Gingival cyst

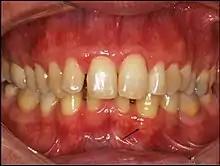
Gingival cyst of adult (arrow)

Bohn’s nodules, described by Heinrich Bohn in 1886 as "mucous gland cysts", are distributed over the junction of the hard and soft palate. They are derived from minor salivary glands. They are found at the junction of the hard and soft palate, and along lingual and buccal parts of the dental ridges, away from the midline. These nodules are 1–3 mm in size, and filled with keratin. Bohn also classified cysts in the alveolar ridges as mucous gland cysts. However, a century later it was shown that these cysts are microkeratocysts.